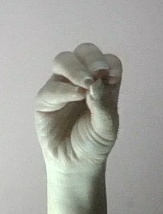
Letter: ha